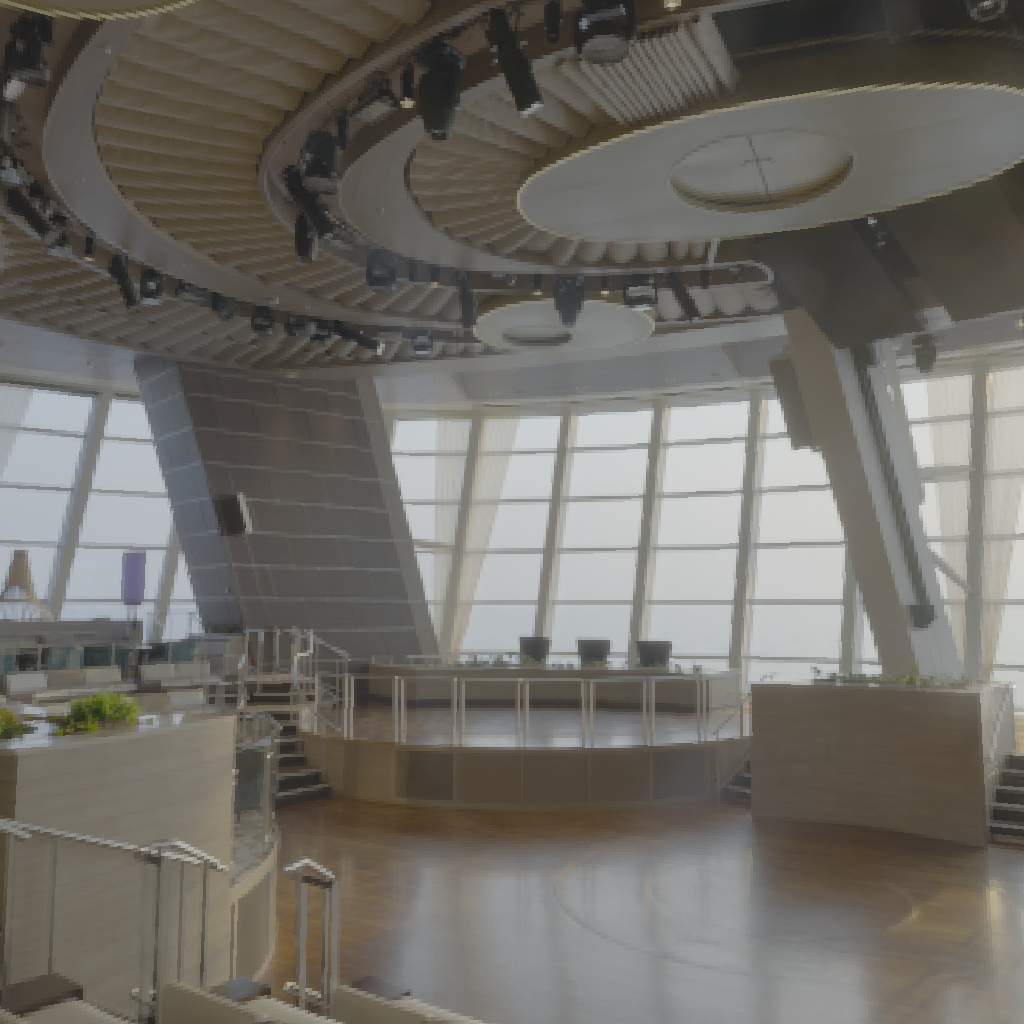
scene-linear HDR photo, Aft Lounge, indoor, with visible sun, lounge, chair, ship, stage, carpet, urban, sunrise-sunset, clear, high contrast, natural light, artificial light, high dynamic range, physically based lighting